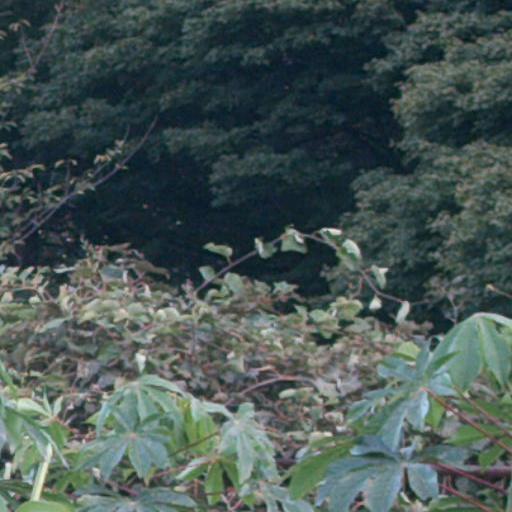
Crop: cassava